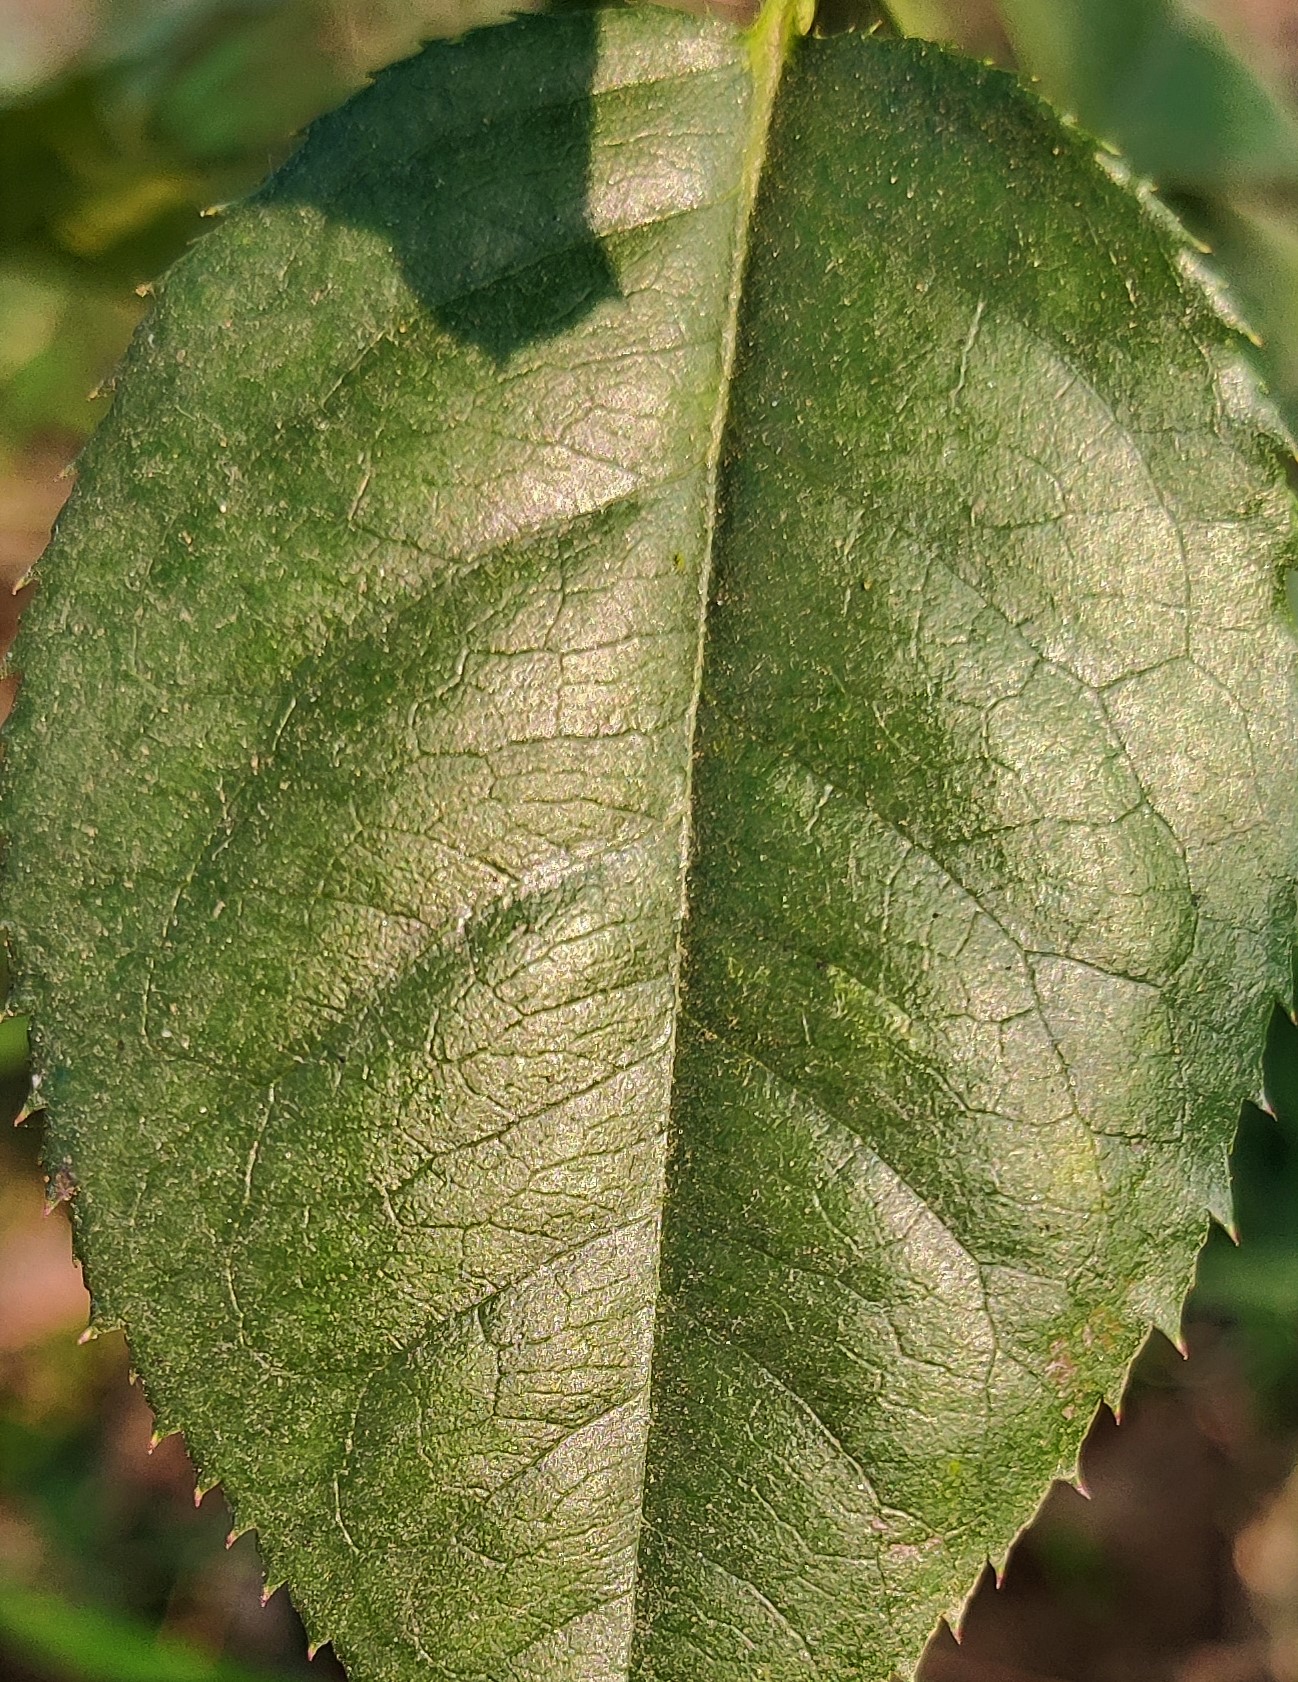
Label: Fresh Leaf